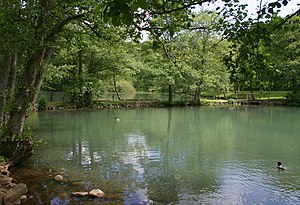
Frijsenborgskovene / Sektionerne / Pøtmølle Skov
Ved Pøt Mølle
Pøt Møllesø ligger ved siden af Pøt Mølle i Granslev Ådal ved Hammel og var drivkraften for møllens eksistens i mange år.Søen har også været brugt som dambrug.
Frijsenborgskovene er fællesbetegnelsen for et større skovområde, som strækker sig nord og øst for Frijsenborg Slot ved Hammel i Favrskov kommune. Frijsenborgskovene består af flere mindre skove, som enten har hørt eller stadig hører under Frijsenborg Gods. De fleste af skovene er sammenvoksede i dag.